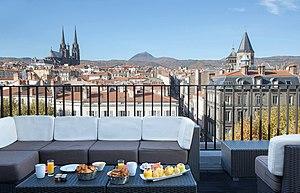
Terrasse de l'hôtel avec vue sur Clermont-Ferrand et le puy de Dôme
La place Delille est une des places principales du centre-ville de Clermont-Ferrand, au pied du plateau central du côté nord-est, non loin de la basilique Notre-Dame du Port et de la rue du même nom.